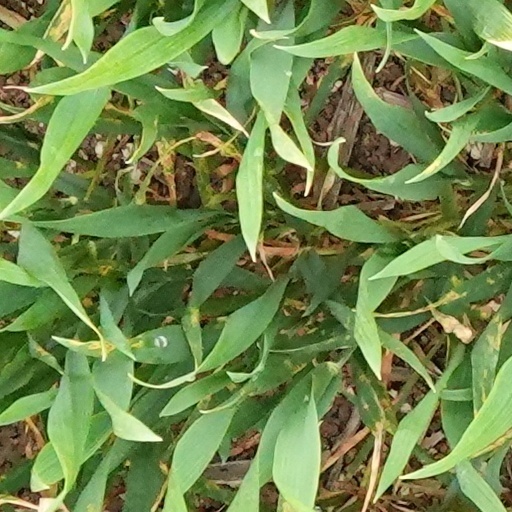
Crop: wheat